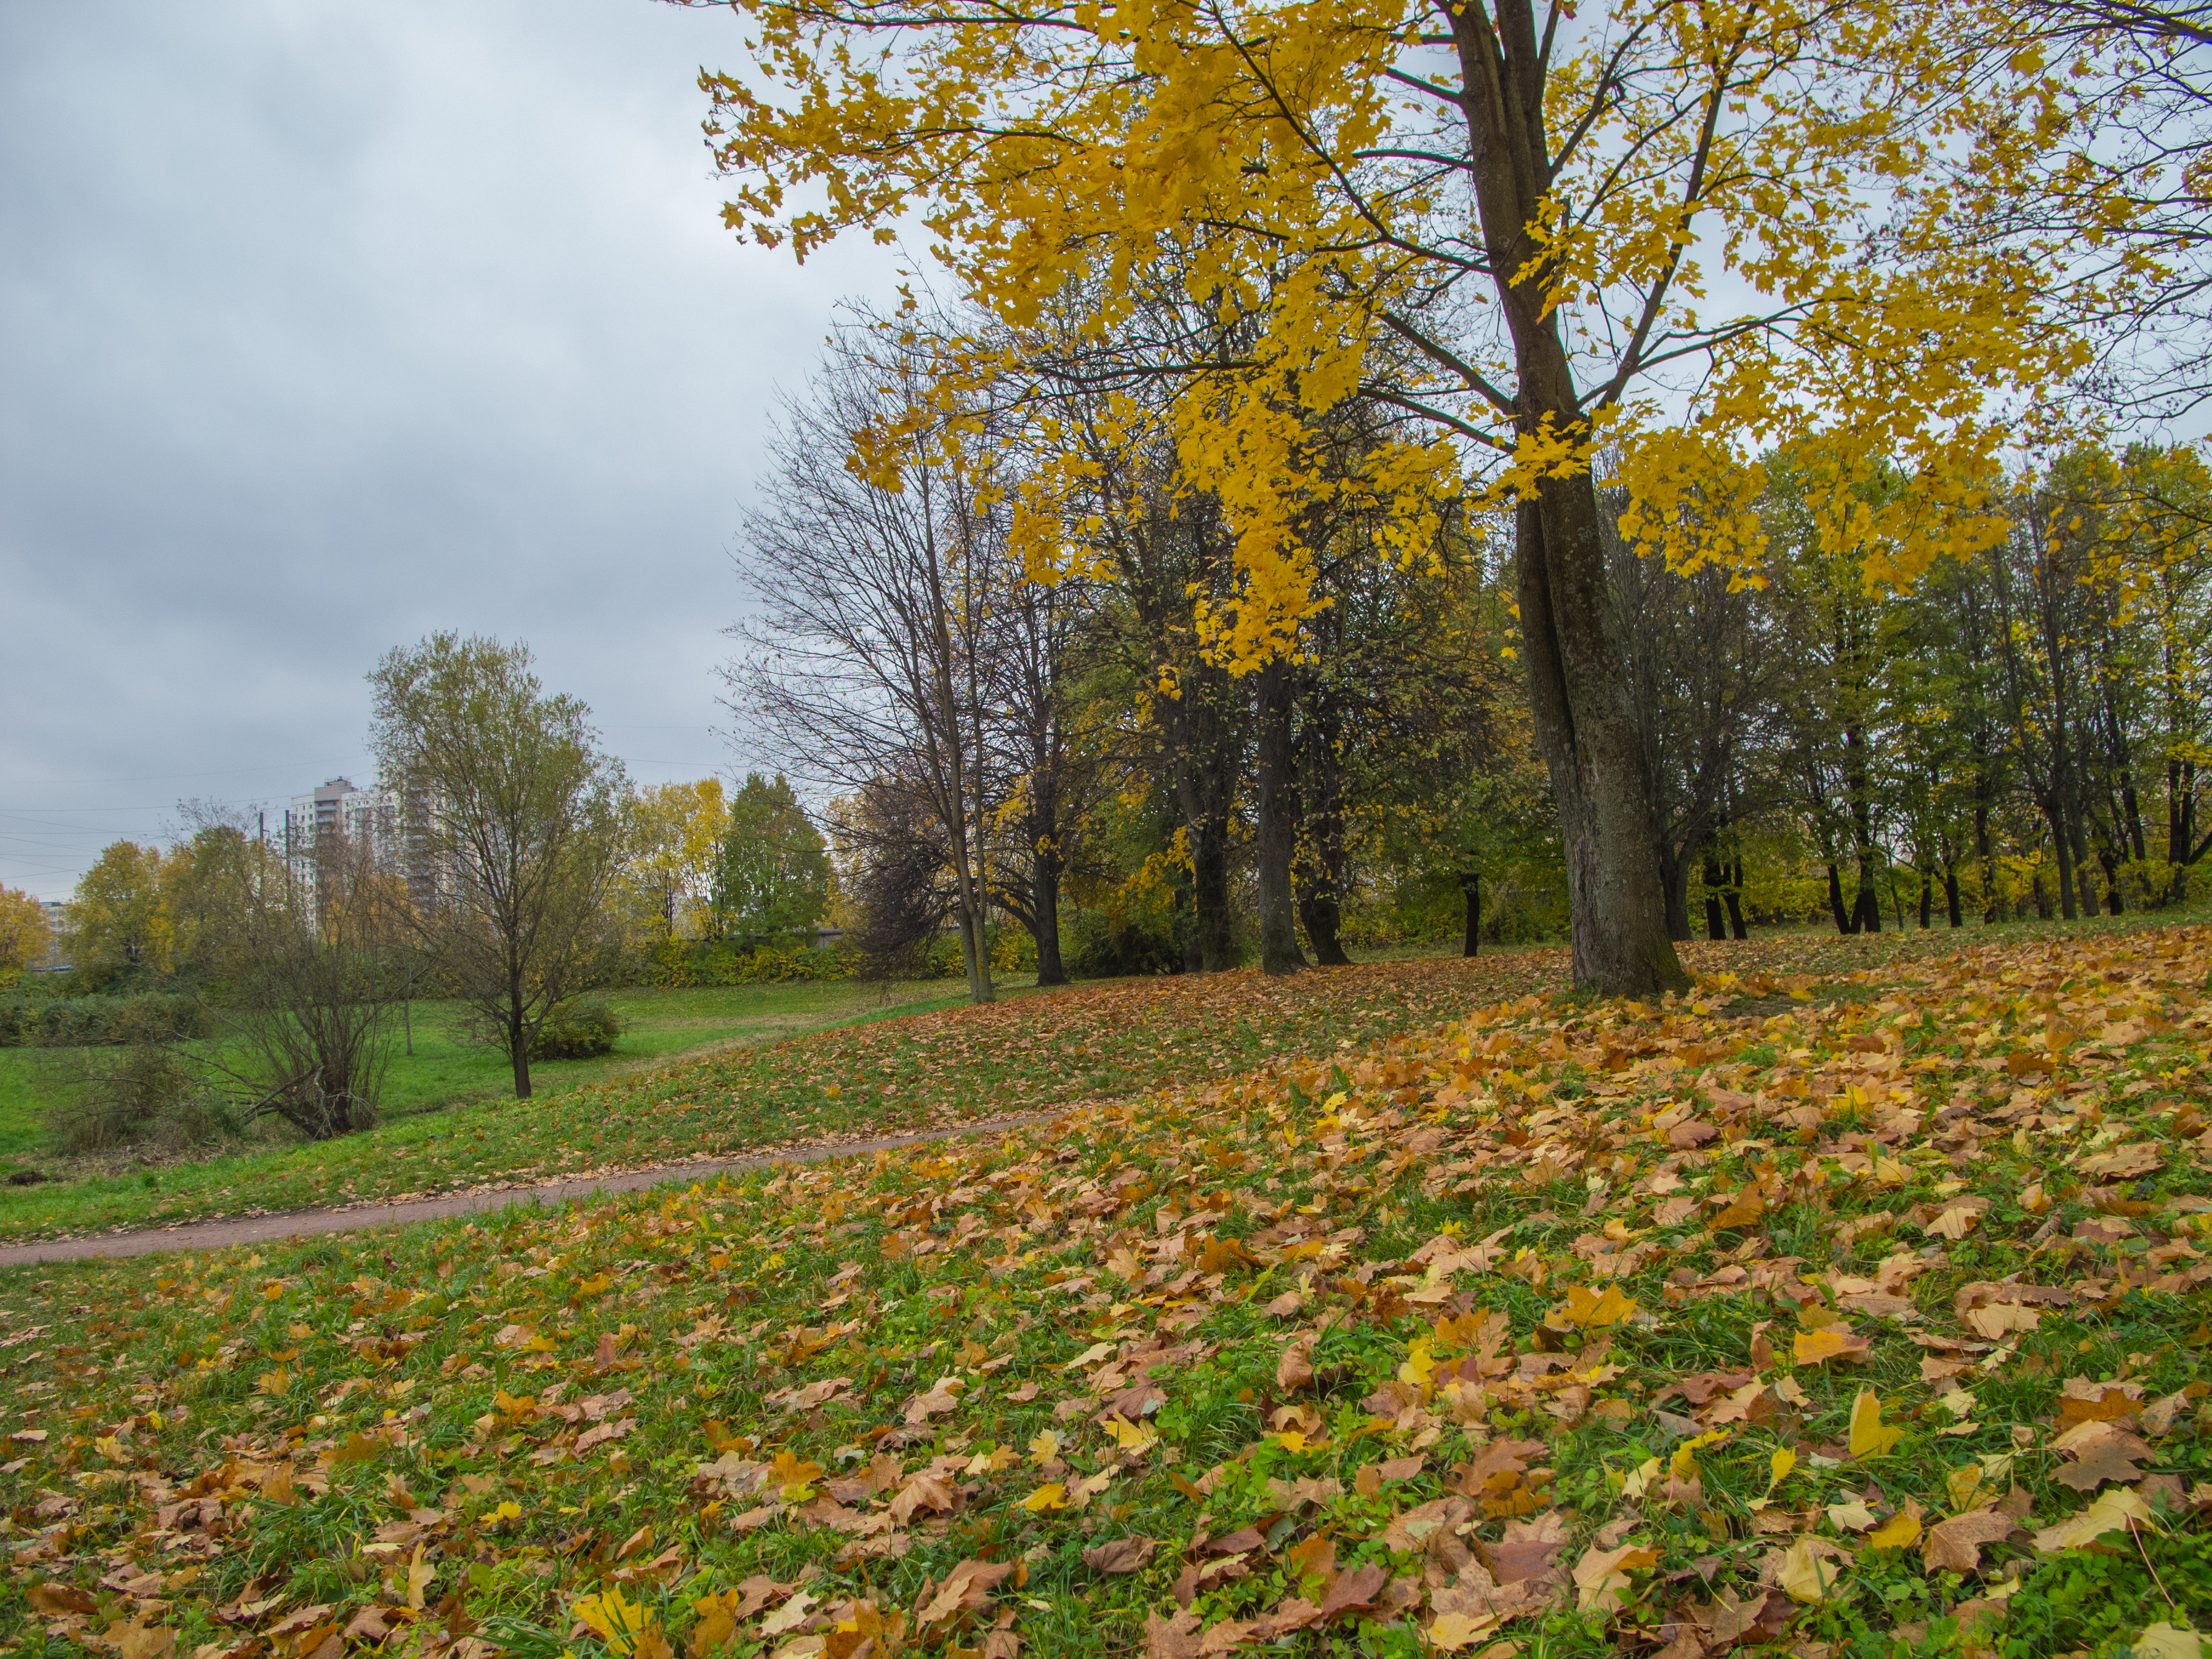
image, tree, natural landscape, leaf, nature, autumn, natural environment, grass, plant, nature reserve, woody plant, yellow, deciduous, forest, woodland, spring, biome, meadow, temperate broadleaf and mixed forest, sunlight, branch, grove, landscape, wildflower, flower, Northern hardwood forest, park, pasture, grassland